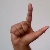
The image shows a hand gesture representing the letter 'L' in Indian Sign Language.